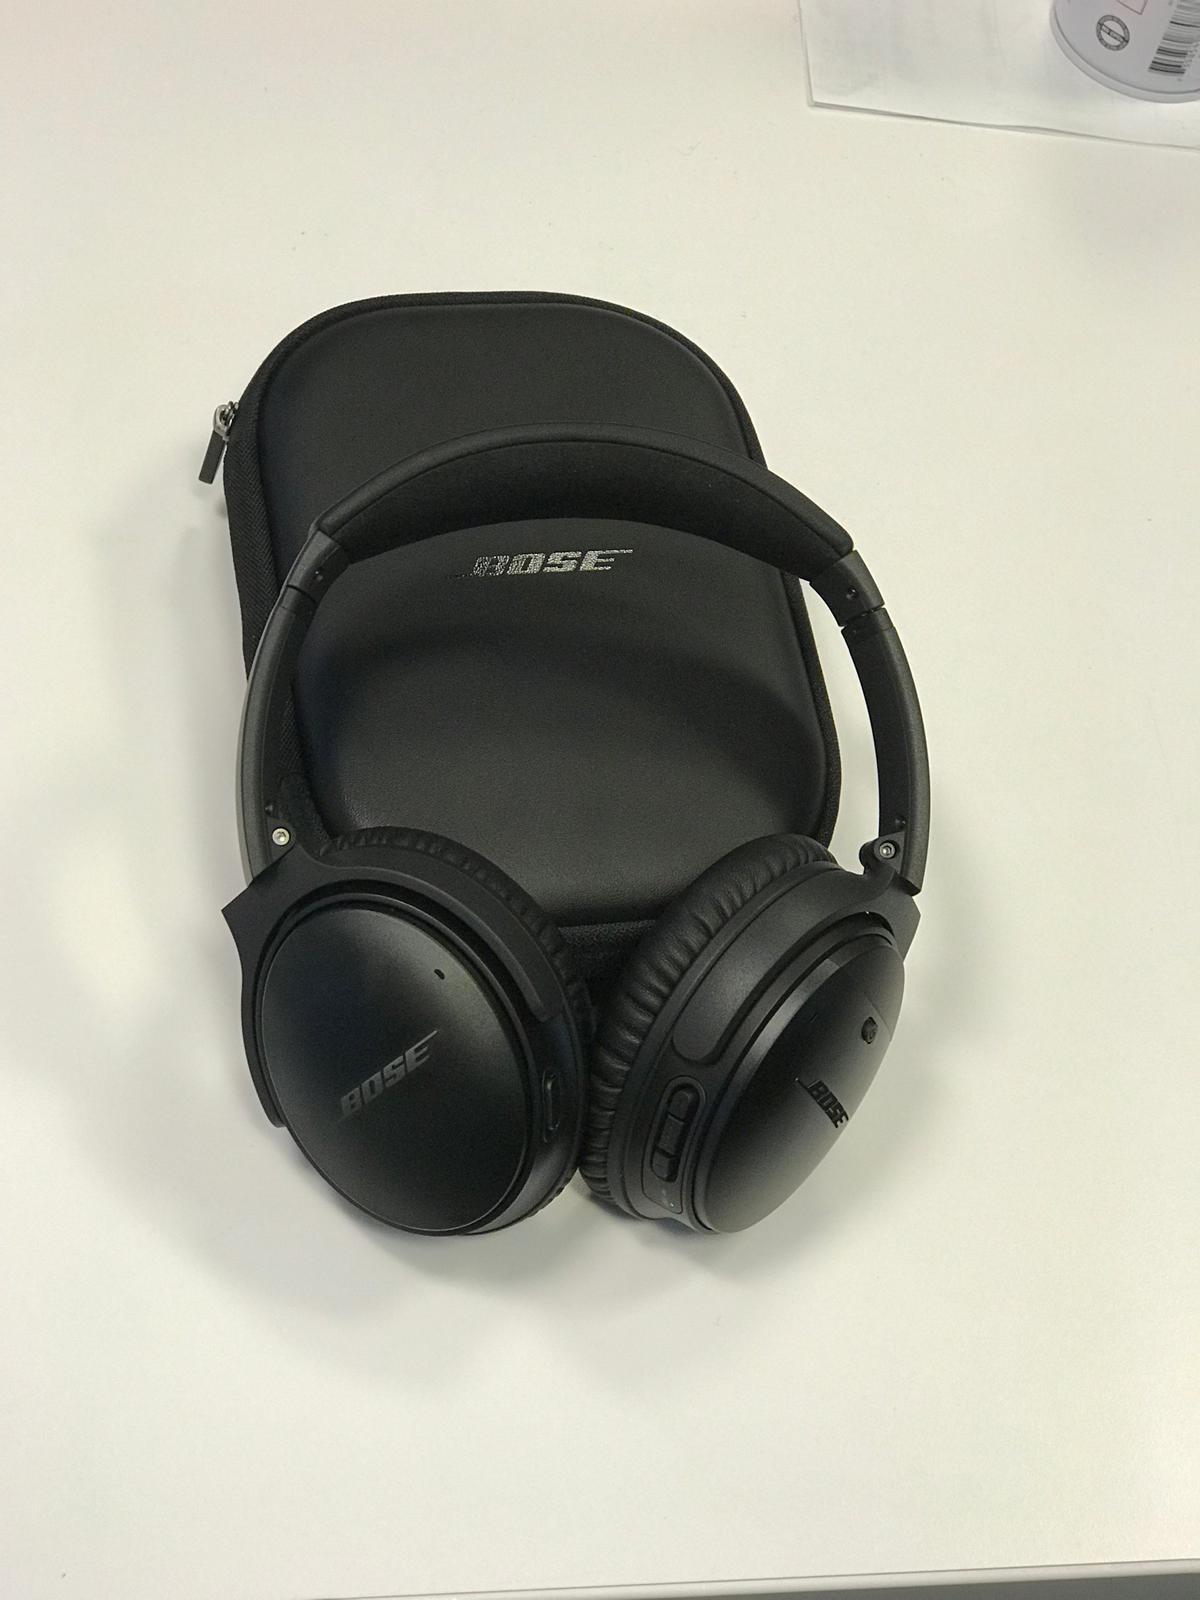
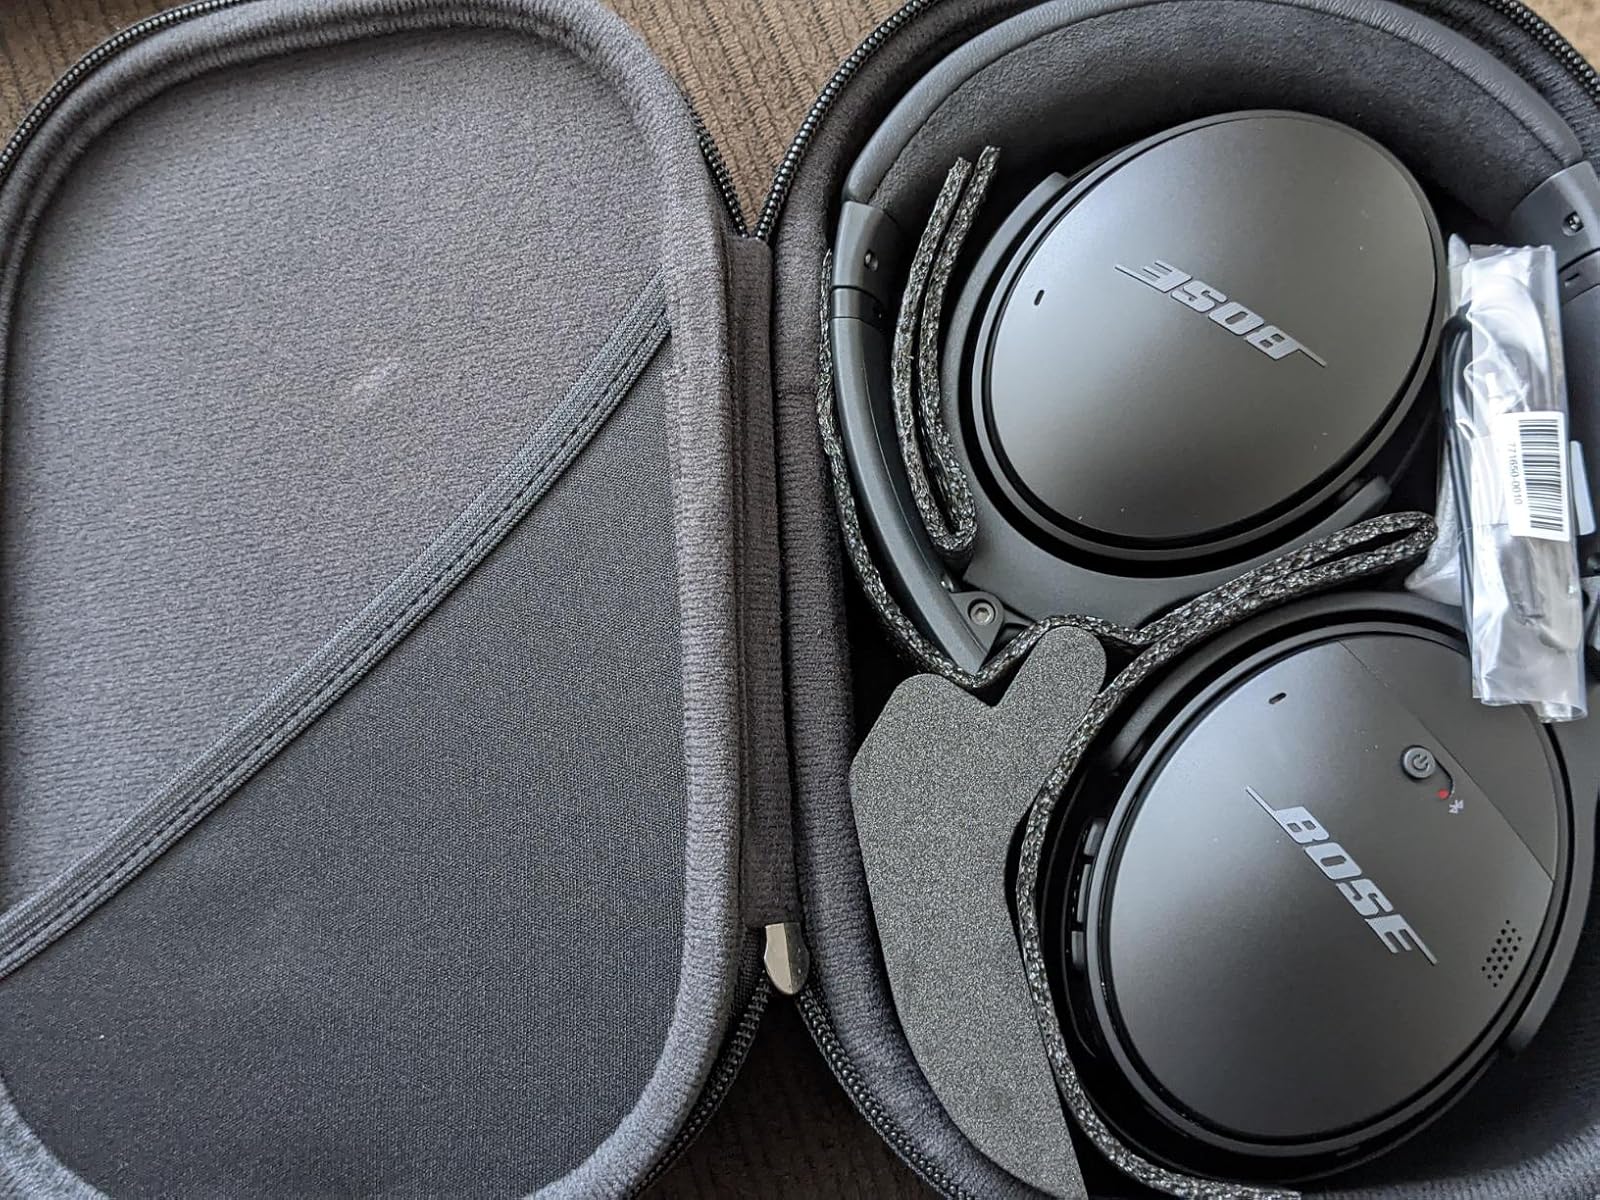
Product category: headphones
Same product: yes